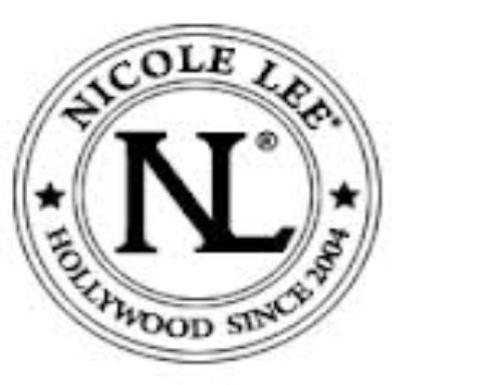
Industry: Clothes